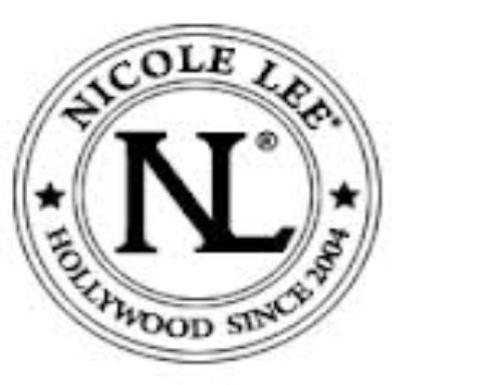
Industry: Clothes